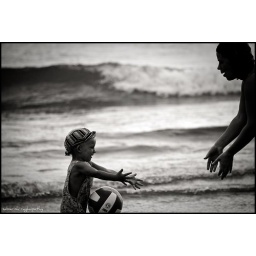
This super cute kid was playing with his mommy at Arambol beach in Goa